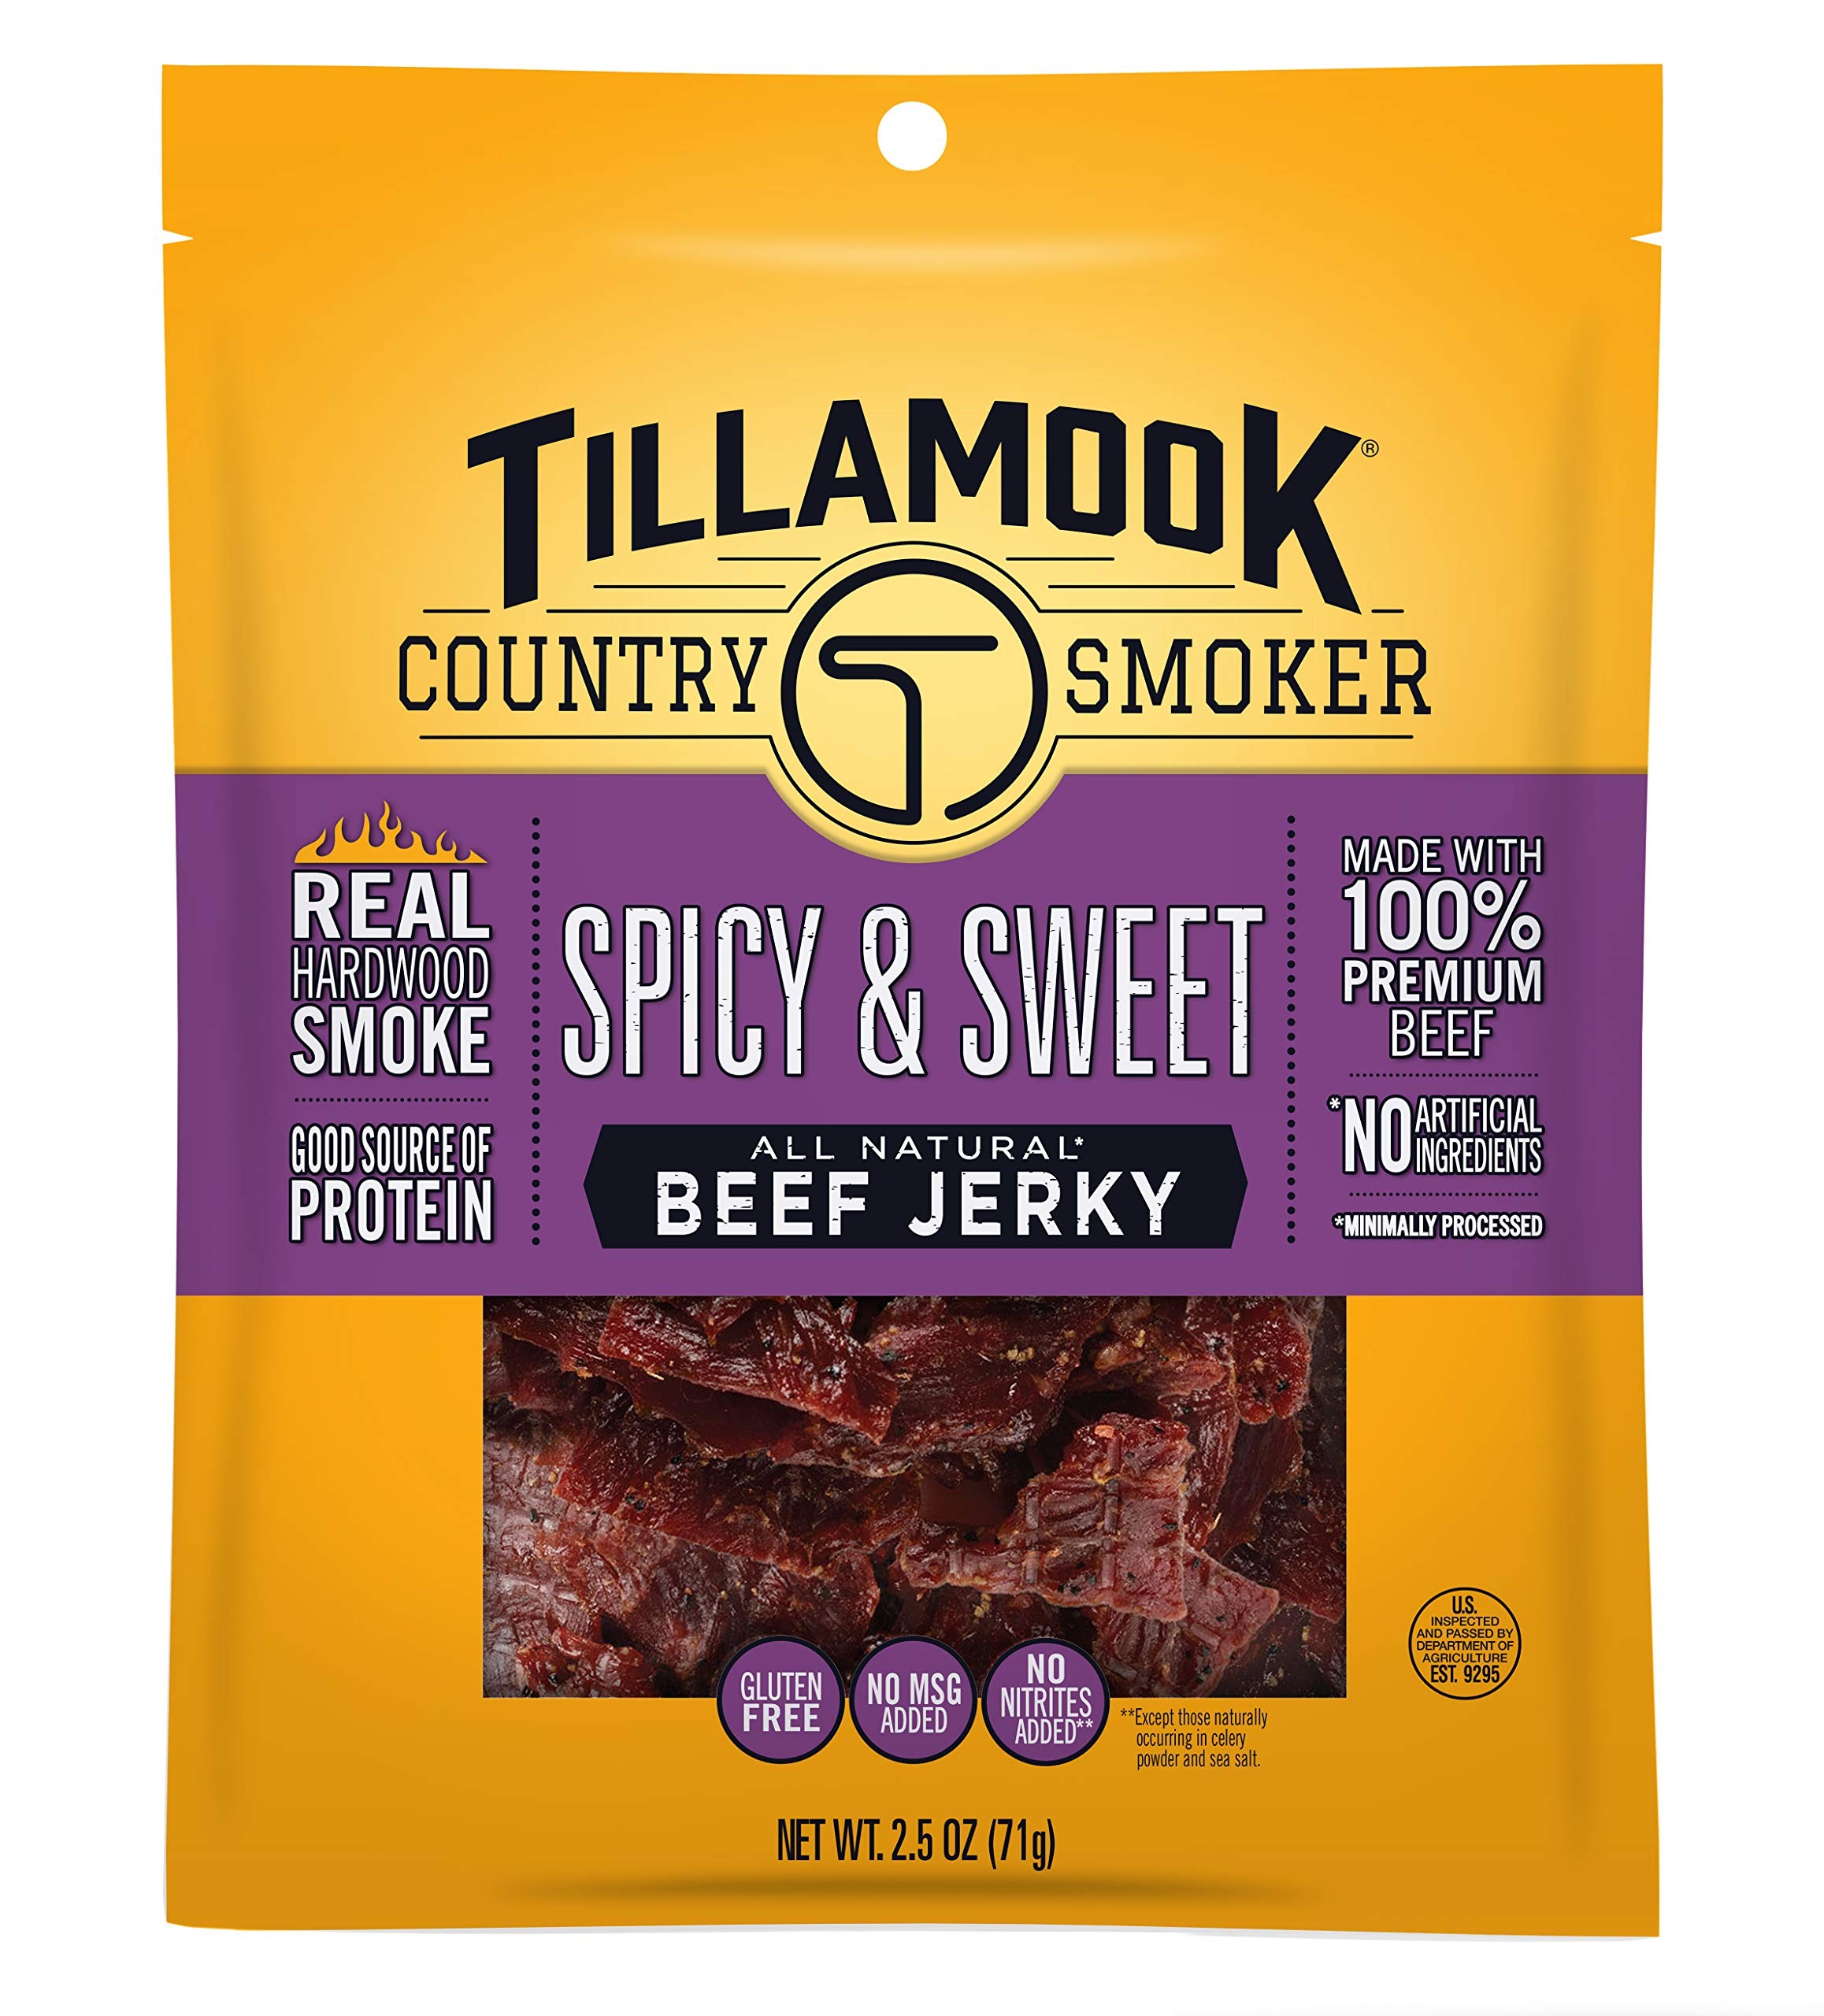
Item Name: Tillamook Country Smoker Real Hardwood Smoked Beef Jerky, Spicy & Sweet, 2.5 Ounce
Bullet Point 1: Crafted by the Best: We use only the best beef and seasonings fresh from the farm; Smoking our beef jerky over real hardwood gives it an unparalleled taste; No shortcuts, just fire and smoke and patience
Bullet Point 2: Each piece is methodically cured, cooked with care and packaged at perfection!
Bullet Point 3: All natural jerky with no preservatives and no artificial ingredients
Bullet Point 4: High in Protein
Value: 2.5
Unit: Ounce

Price: 9.9